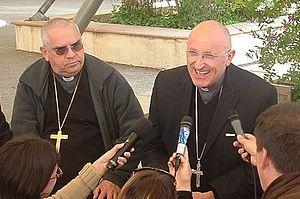
Nosseigneurs Dominique Rey (droite) et Jean-Pierre Cattenoz (gauche) lors d'une conférence de presse.